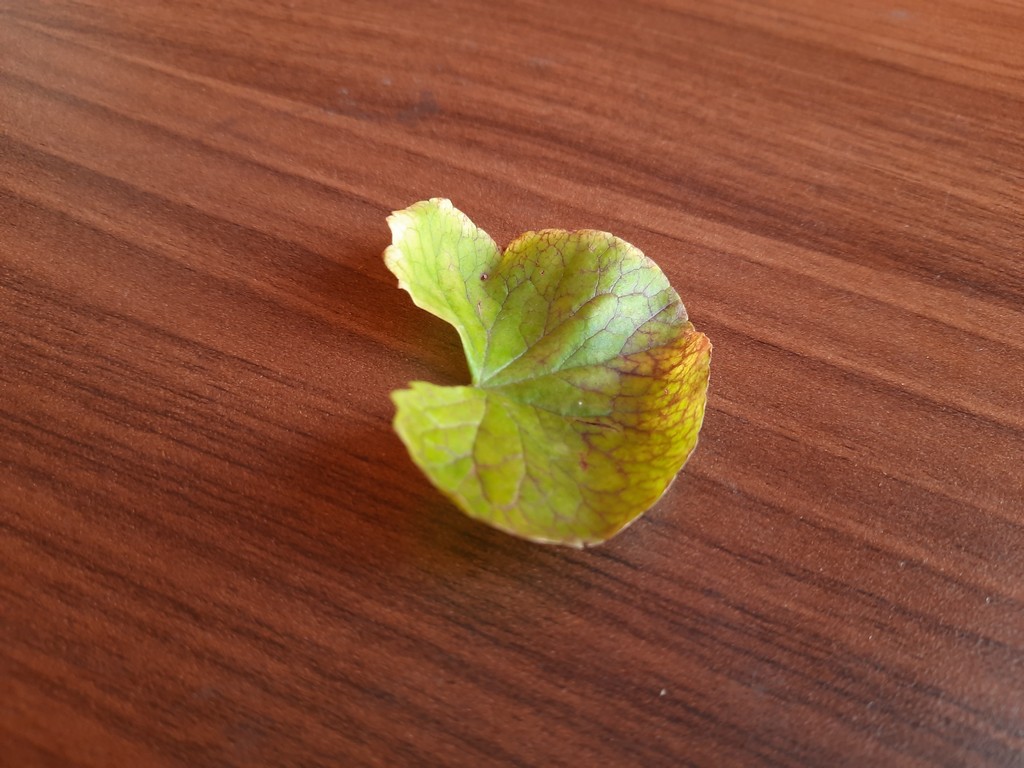
Label: Unhealthy